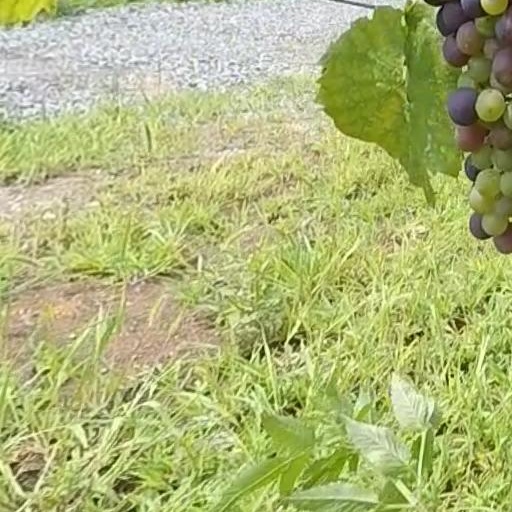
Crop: grape